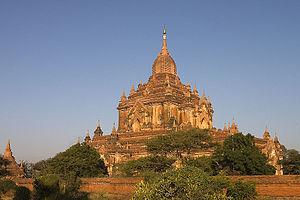
"Le Temple d'Htilominlo est chronologiquement le dernier des ""grands temples"" bouddhiques de Bagan, dans l'actuelle Birmanie. Il a été édifié entre 1211 et 1218 par le roi Htilominlo pour commémorer le fait qu'un parasol se serait incliné devant lui au cours de son intronisation.